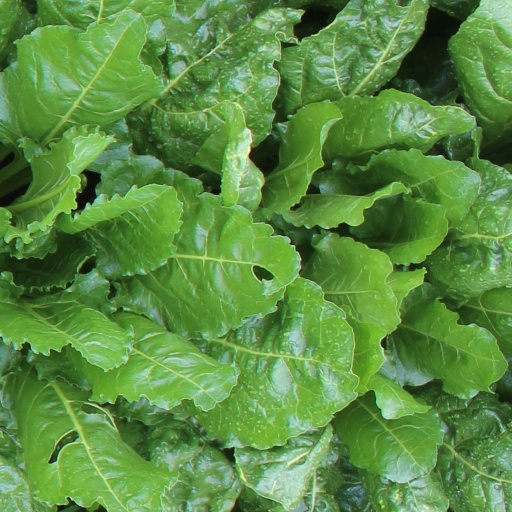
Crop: sugar beet